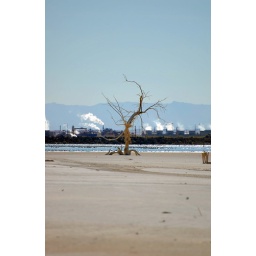
Stark dead trees with geothermal power plants in the background